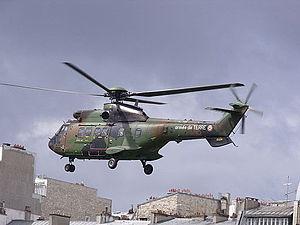
Hélicoptère de l'ALAT, vu aux Invalides le 14 juillet 2012.
Un hélicoptère de manœuvre et d'assaut est un hélicoptère de transport destiné à des missions utilitaires. Celles ci concernent aussi bien le transport de troupes, que les missions de commandement et de contrôle, les évacuations sanitaires ou encore l'appui aérien rapproché. Dans ce dernier cas de figure les hélicoptères s'appuient sur des mitrailleuses embarquées tirant à l'extérieur au moyen de sabord latéraux, on dit alors que ces mitrailleuses sont des gundoors.